Christoph Freund

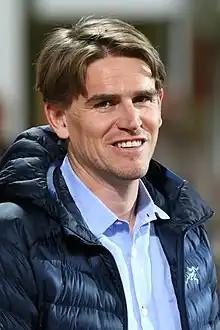
Freund in 2018

In September 2022, Chelsea was on the verge of appointing Freund as the club's new sporting director and the Austrian had already outlined how he likes to work behind the scenes.